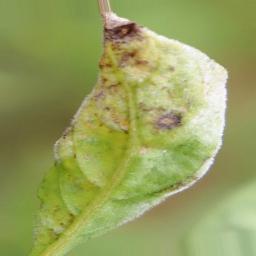
Label: powdery mildew